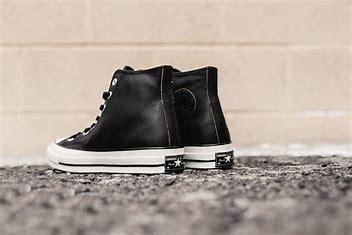
Brand: Converse
Model: Chuck Taylor All Star 70 Hi